Chilperic I

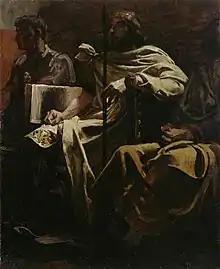
"Le jugement de Chilpéric", a tyrannical portrayal of Chilperic by Jean-Paul Laurens

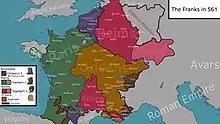
The Frankish Realm in 561, after the death of Chlothar I

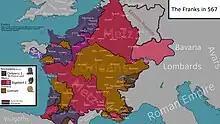
The Frankish Kingdom after the death of Charibert I of Paris

Not long after his accession, however, he was at war with Sigebert, with whom he would long remain in a state of—at the very least—antipathy. This started when Sigebert marched against the Avars and defeated them possibly in Thuringia and possibly pushed them out of the Elbe. Chilperic, seeing that his brother was far from his lands, attacked Reims and took it. Soon Sigebert returned however and took Reims and marched to Soissons, where he defeated, seized the city, and imprisoned Chilperic's eldest son, Theudebert. The war flared in 567, at the death of Charibert. Chilperic immediately invaded Sigebert's new lands, but Sigebert defeated him. Chilperic later allied with Guntram against Sigebert (573), but Guntram changed sides due to fear of a large army Sigebert gathered past the Rhine and he crossed through Burgundy to bypass Chilperic's strong defenses. Chilperic again lost the war.